Gina Parody

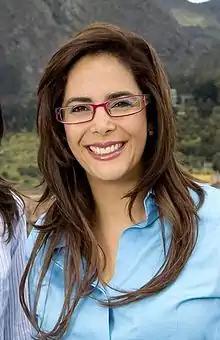

Gina María Parody d'Echeona (born November 13, 1973) is a Colombian politician. Born in Bogotá in 1973, Parody graduated as a lawyer from Pontifical Xavierian University and became a politician. She has served as Director of the National Learning Service (SENA), as a Senator, as member of the Chamber of Representatives of Colombia, and most recently as Minister of Education.